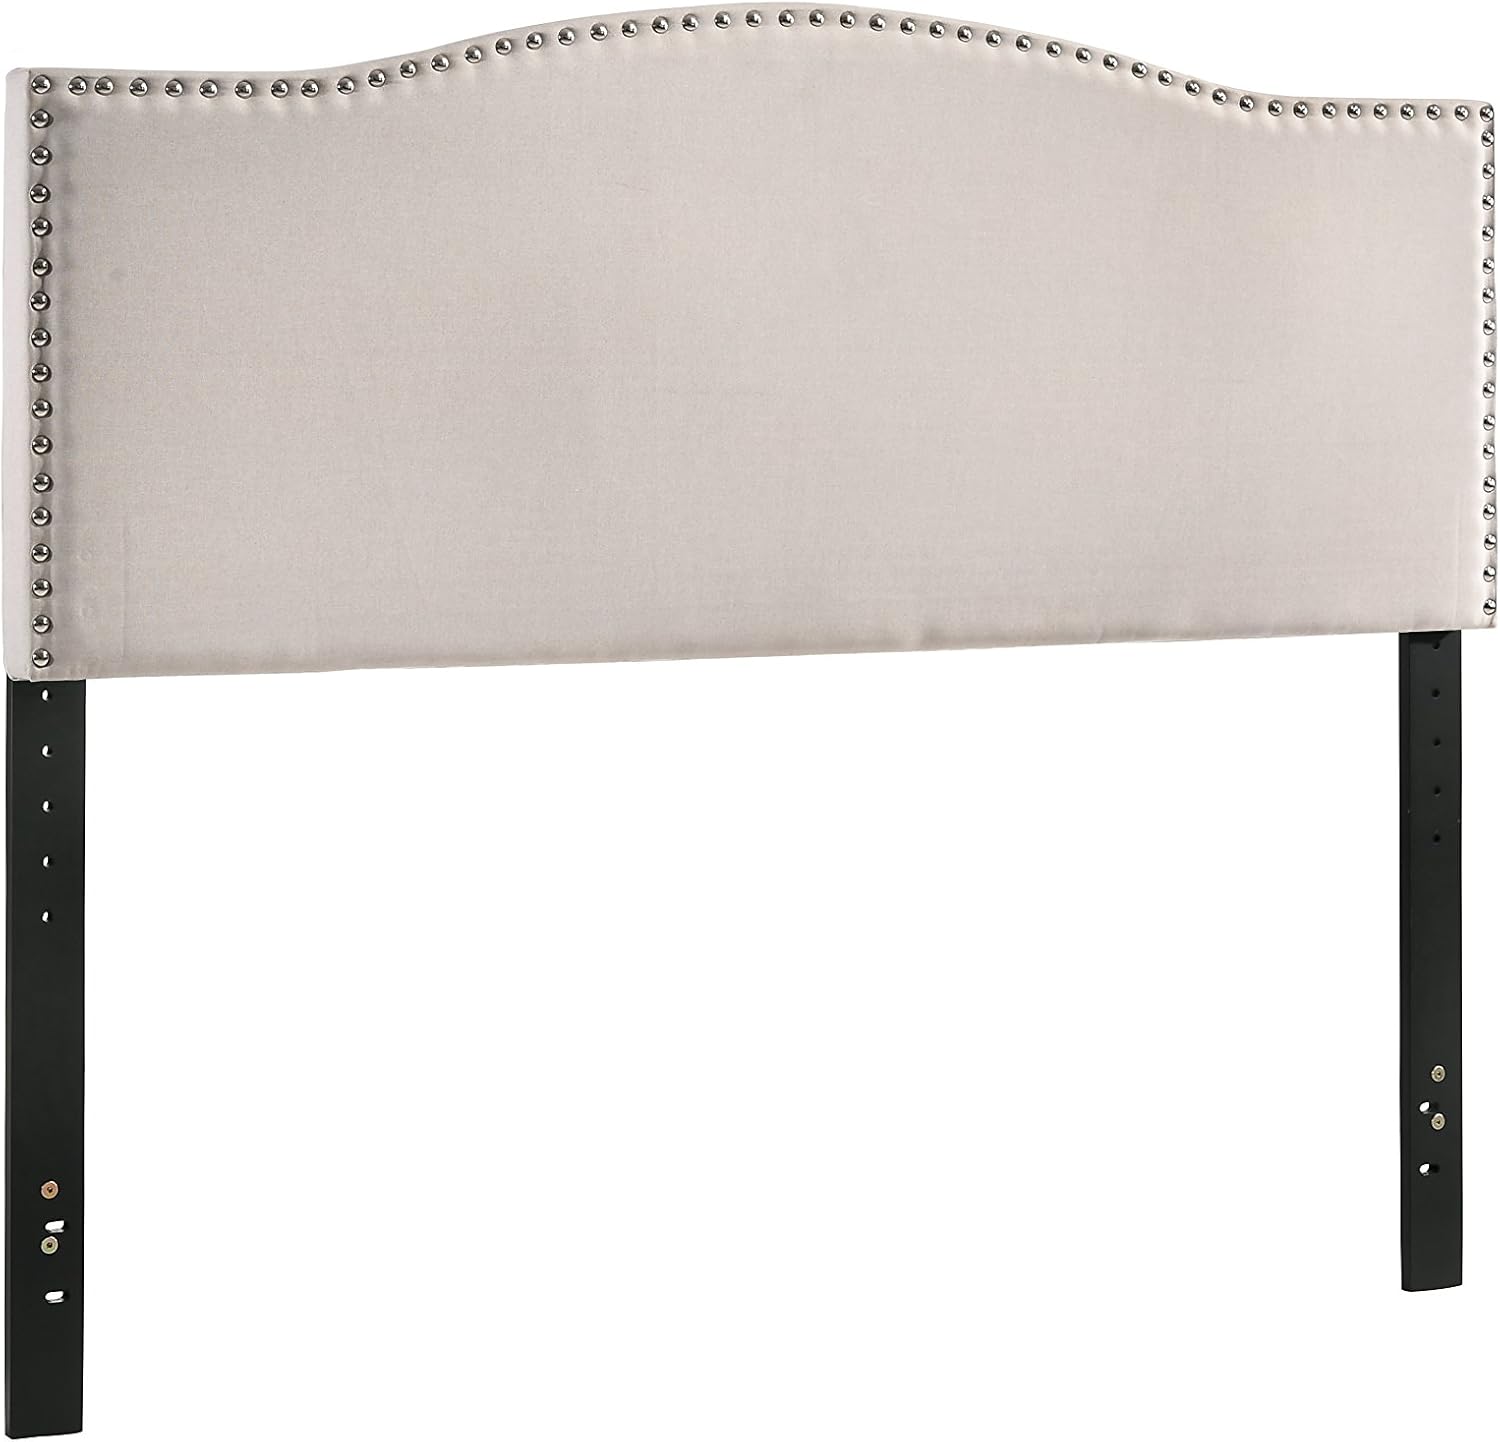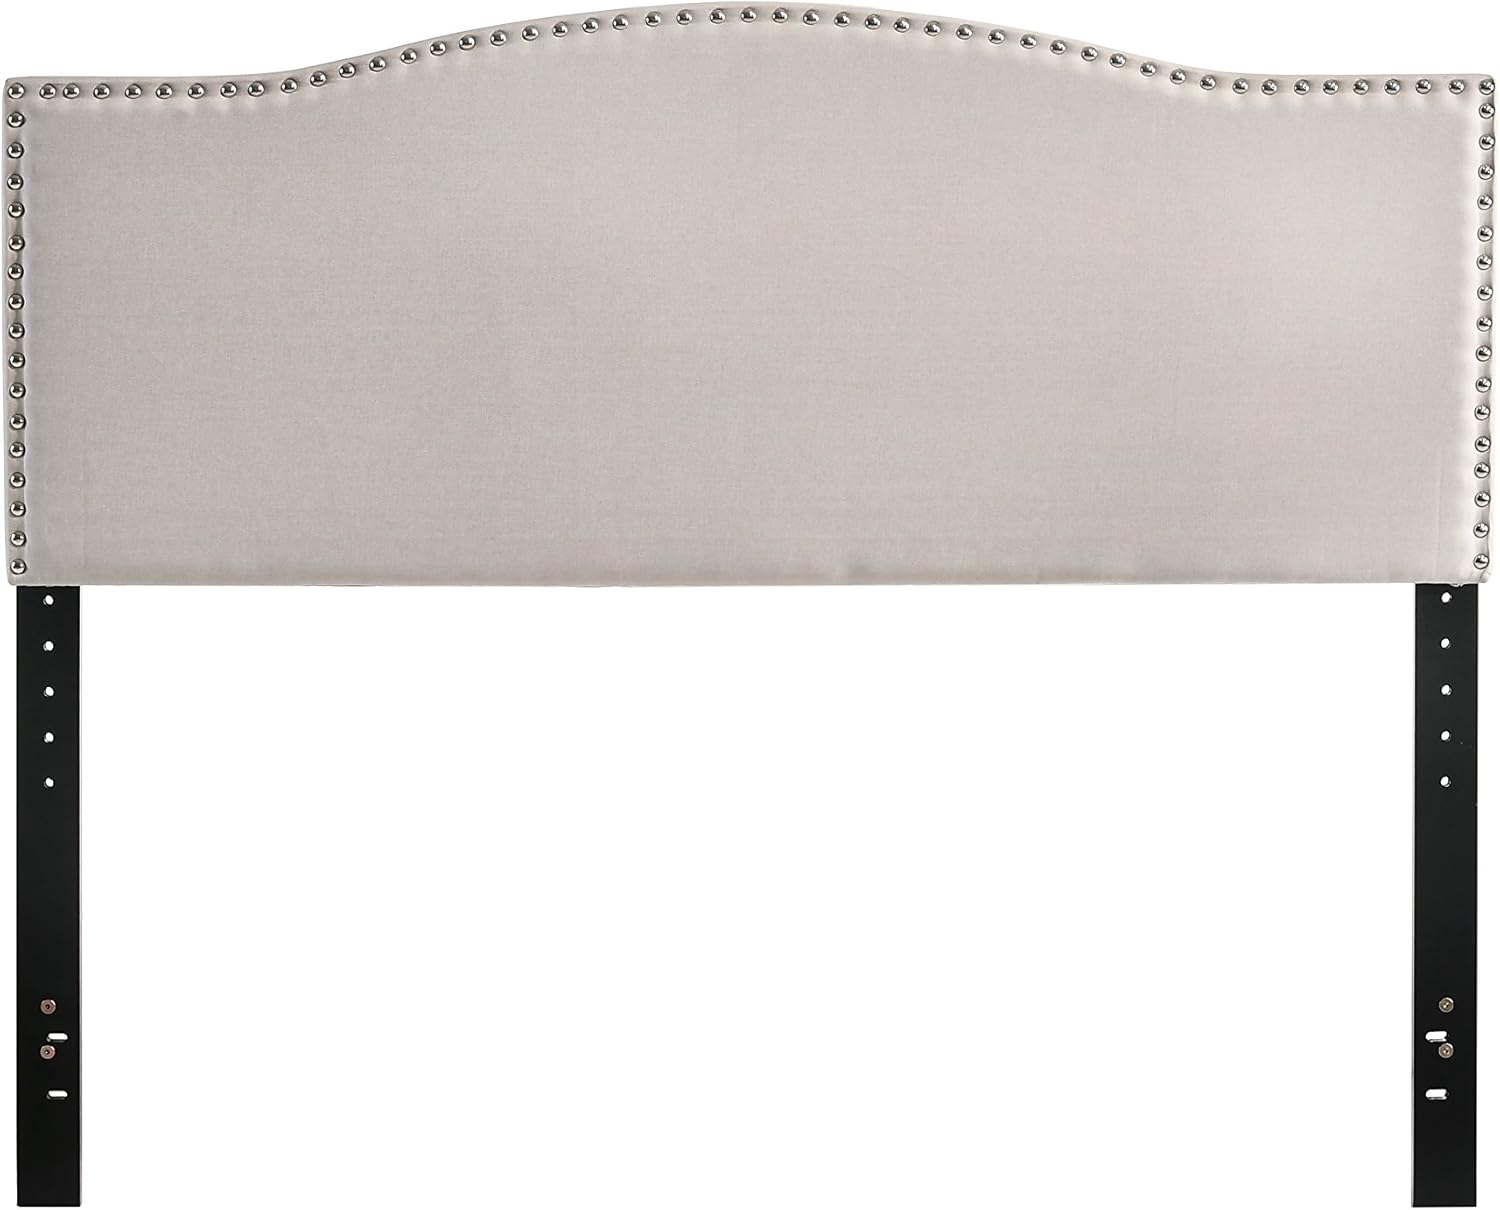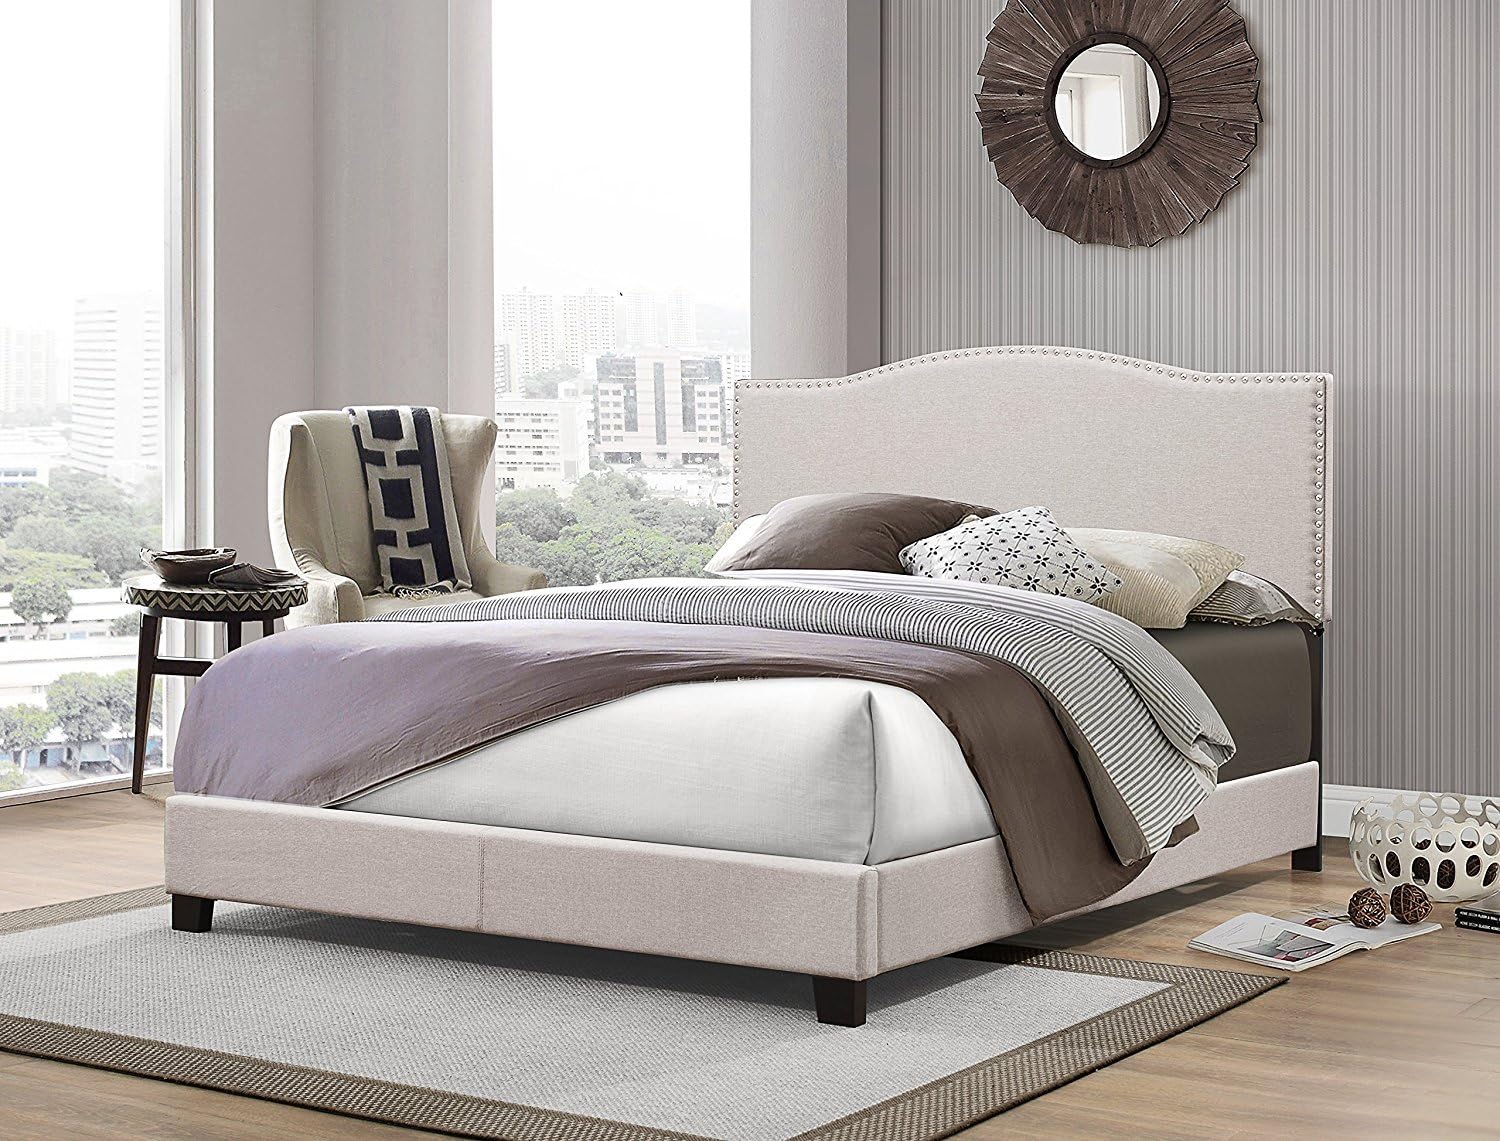
Furniture World Georgia Curved Upholstered Headboard with Nail-Head Accented Border, Twin, Cream (Footboard and Side Rails Sold Separately)
Category: Amazon Home
Curved poly-linen upholstered head board. Nail-head accented border. Head board can be adjusted to up to five different heights. It can also be used with a standard metal bed frame or can be combined with matching rails and low profile foot board for a more finished look.
Features: Poly-linen upholstered head Board | Compatible with most standard bed frames | Adjustable to five head Board heights